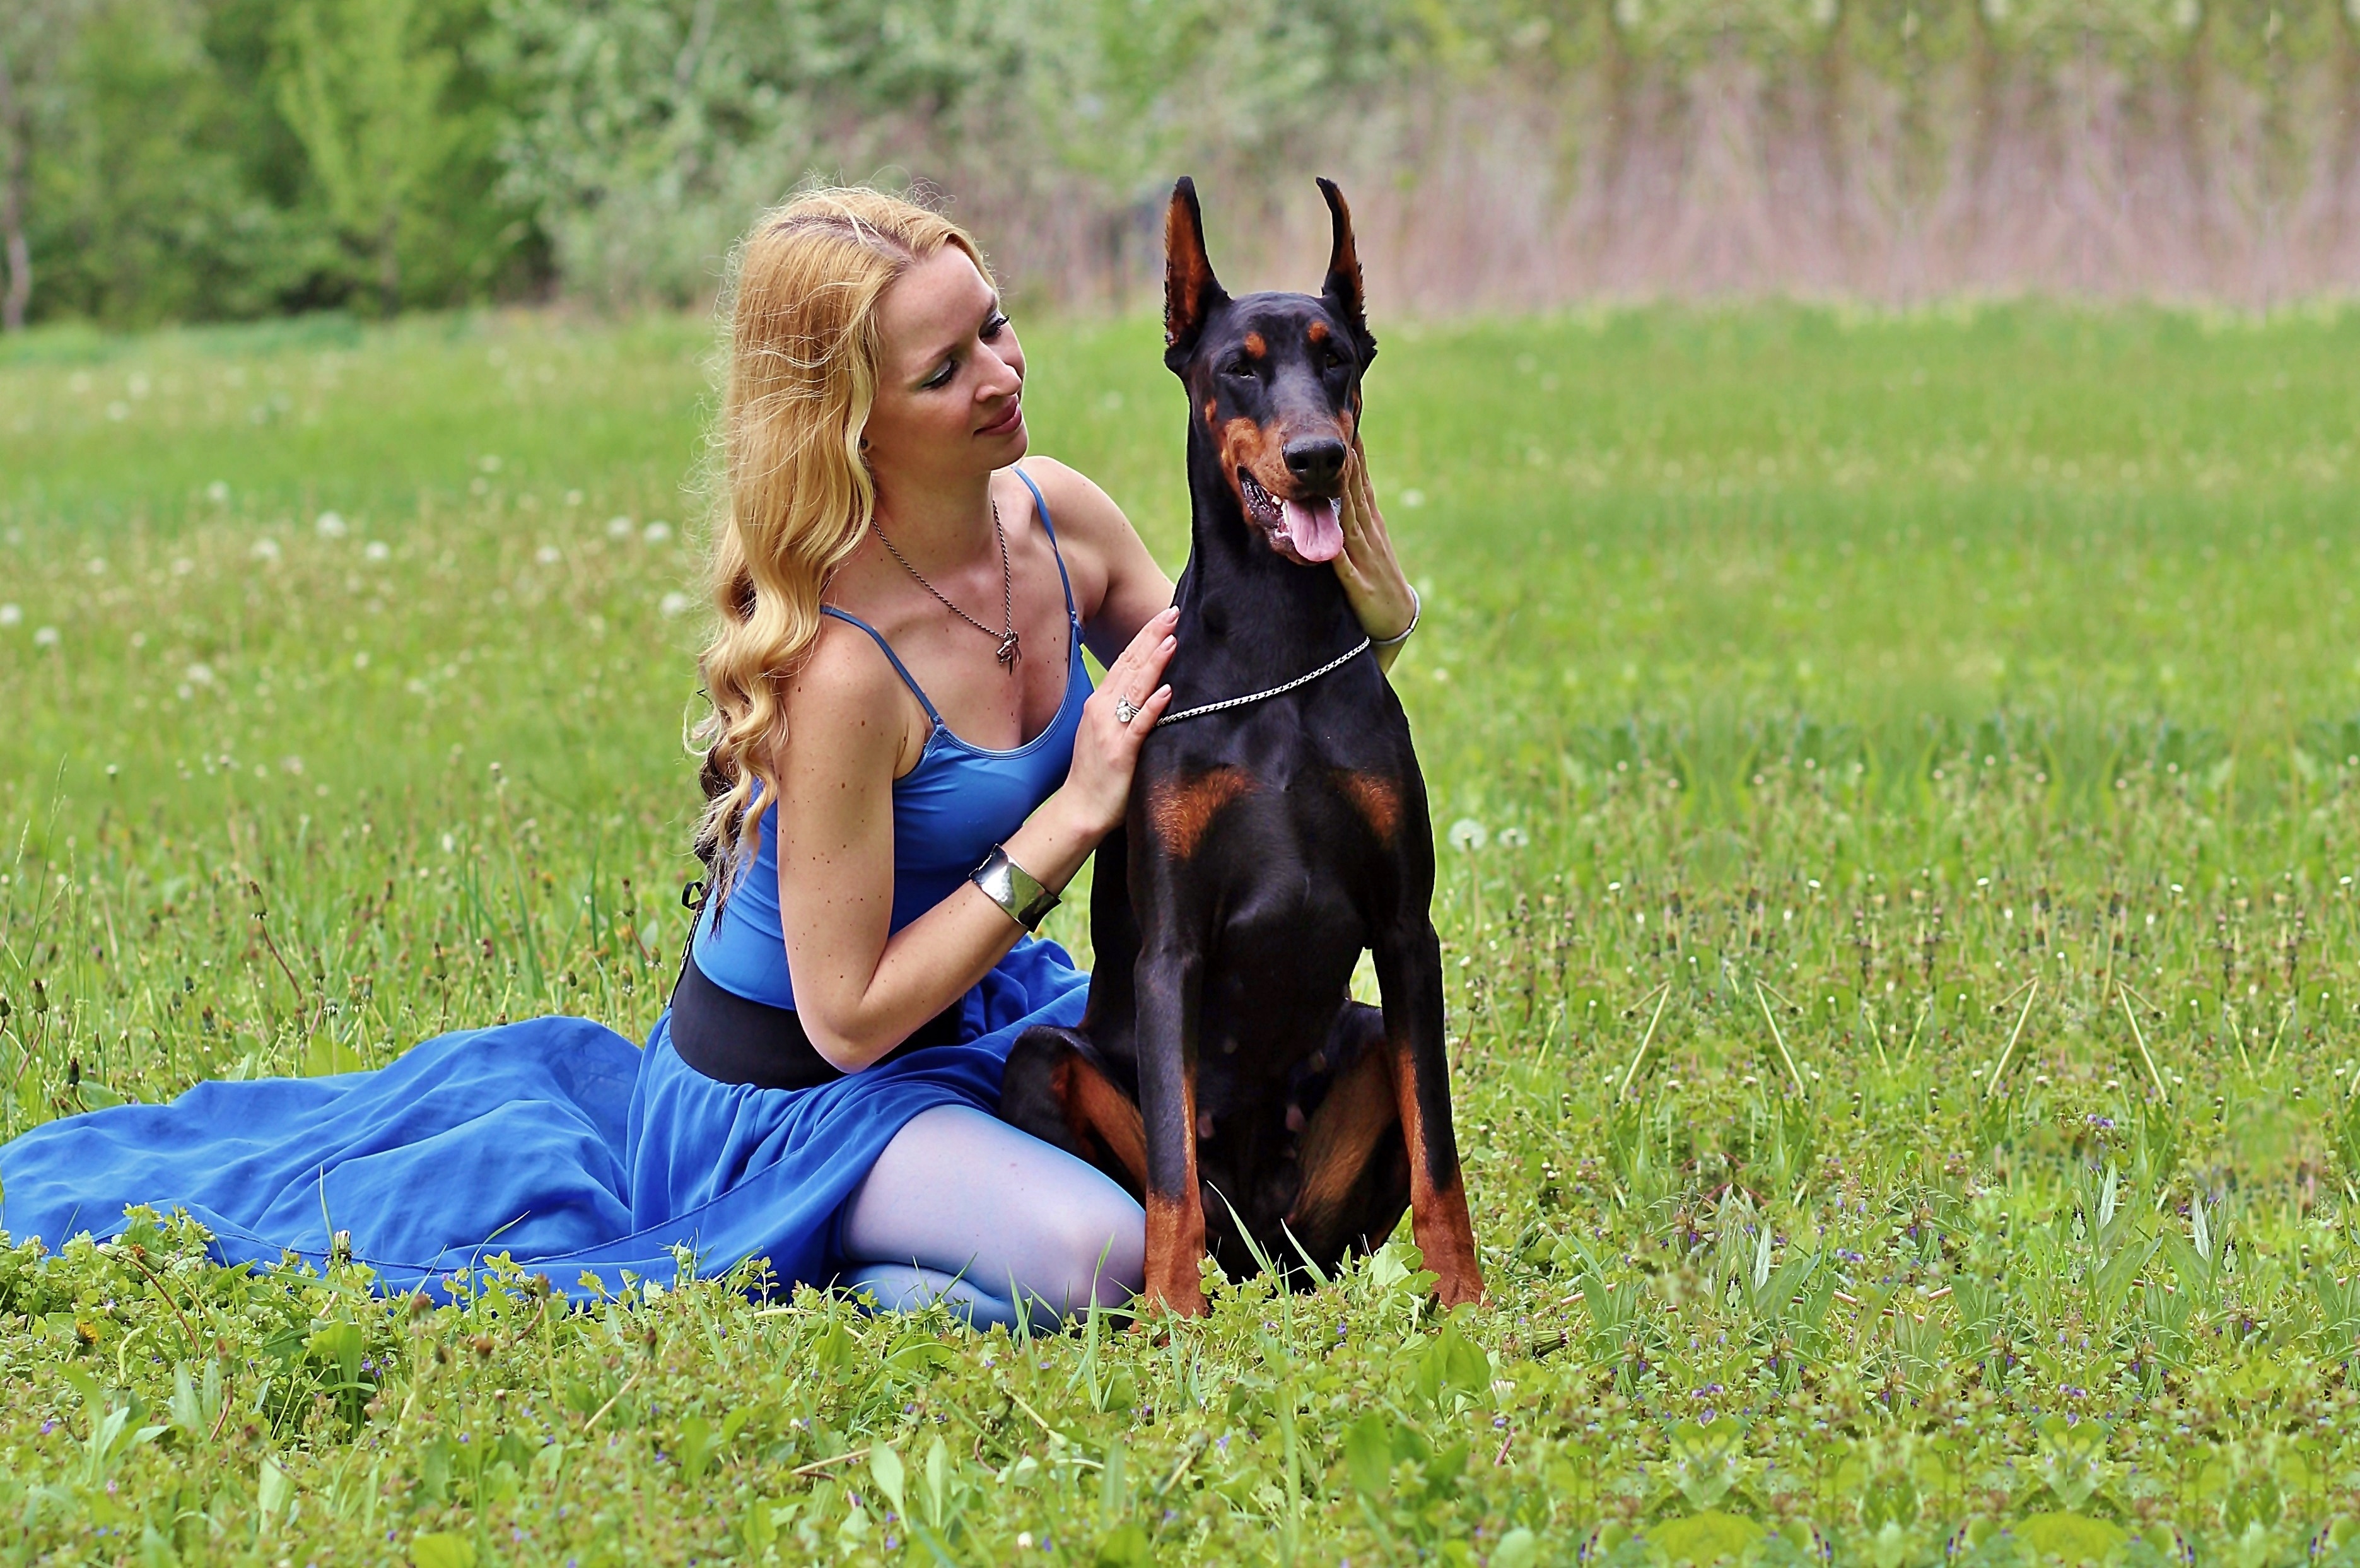
grass, woman, field, lawn, meadow, dog, love, sitting, mammal, doberman, dog walking, dog like mammal